Jake Johnson

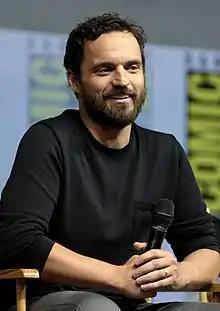
Johnson at the 2018 San Diego Comic-Con

Mark Jake Johnson Weinberger (born May 28, 1978) is an American actor. He has starred as Nick Miller in the Fox sitcom "New Girl" (2011–2018), for which he was nominated for the Critics' Choice Television Award for Best Actor in a Comedy Series in 2013. He has also voiced a version of Spider-Man in the animated film "" (2018) and its .